Chocolat (2000 film)

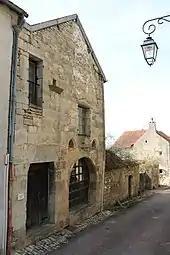
Filming: Vianne's shop in Flavigny-sur-Ozerain

Filming took place between May and August 2000 in the medieval village of Flavigny-sur-Ozerain in the region of Burgundy and on the Rue De L'ancienne Poste in Beynac-et-Cazenac in Dordogne. The river scenes were filmed at Fonthill Lake at Fonthill Bishop in Wiltshire and interior scenes at Shepperton Studios, England.